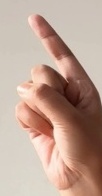
ASL sign: Z